Hyannis Harbor Hawks

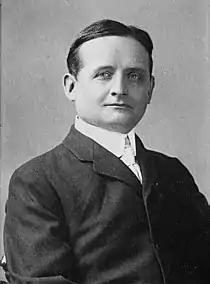
JFK granddad "Honey Fitz" sang "Sweet Adeline" at a 1929 benefit concert for the Hyannis ballclub.

Osterville's 1924 pennant winners featured Shanty Hogan and Danny "Deacon" MacFayden, a Cape Cod native from Truro. The pair had been teammates at Somerville High School, and led Osterville to the 1924 Cape League title. Hogan batted .385 on the season, was named team MVP, and reportedly smashed the "longest home run ever seen" at West Bay Field. He went on to enjoy a 13-year major league career, much of it with the hometown Boston Braves. MacFayden began his major league career in 1926 with the Boston Red Sox, and pitched for a total of 17 years in the major leagues, winning a World Series title with the New York Yankees in 1932. MacFayden was inducted into the CCBL Hall of Fame in 2012. The 1925 CCBL champion Osterville squad featured CCBL Hall of Famer Pat Sorenti, Boston College center fielder Tony Comerford, and second baseman Art Merewether, who had played briefly for the Pittsburgh Pirates. The 1929 Osterville team featured Lynn, Massachusetts native John "Blondy" Ryan, who went on to play for the World Series-winning 1933 New York Giants, Vito Tamulis, who went on to play for the Yankees and Brooklyn Dodgers, and former Dartmouth College football and ice hockey standout Myles Lane. Lane had just completed his rookie season in the National Hockey League, a defenseman for the 1929 Stanley Cup champion Boston Bruins, and played for Osterville through 1931. He went on to a career in law, becoming a New York Supreme Court justice.